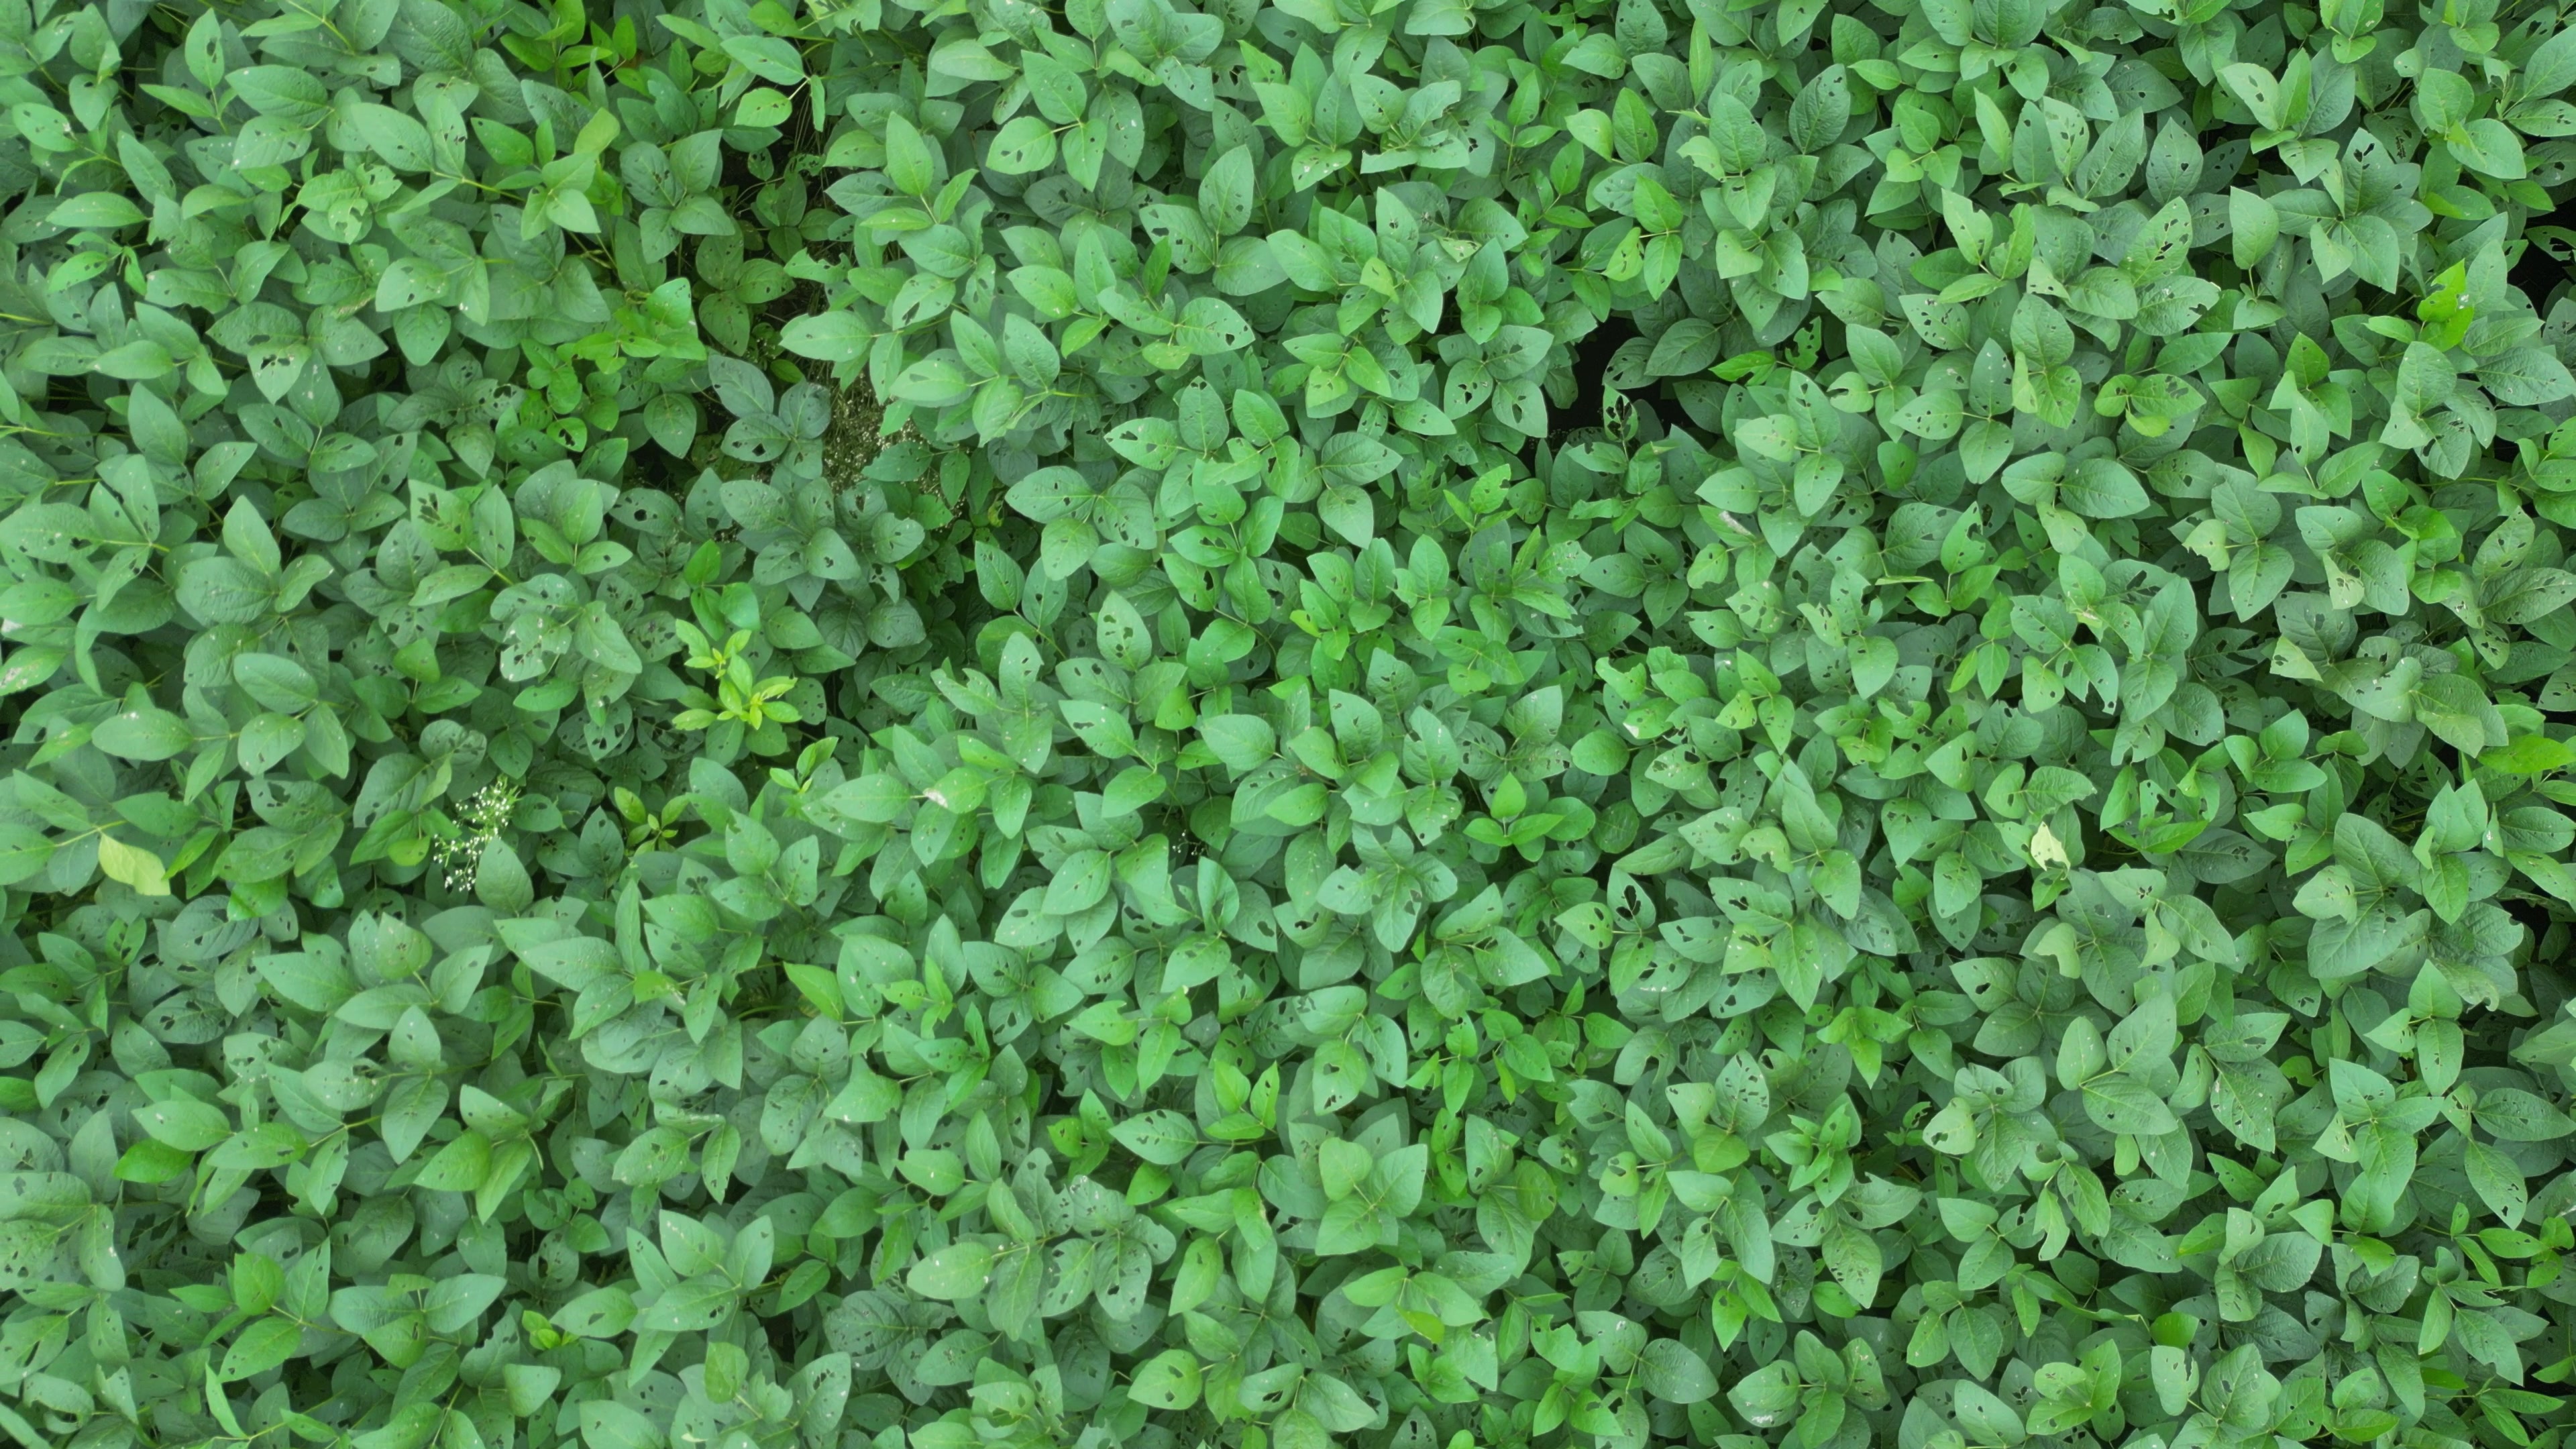
Label: Semilooper_Pest